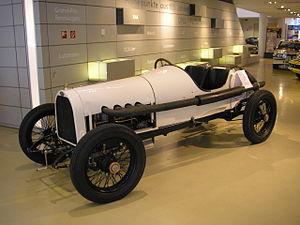
Opel est une entreprise fondée en 1862 et un constructeur automobile allemand depuis 1899, filiale du groupe français PSA depuis 2017
Carl Jörns, dit Carlo, né le 11 décembre 1875 à Ludwigshafen et mort le 19 juillet 1969 à Rüsselsheim, était un coureur cycliste et pilote automobile allemand.